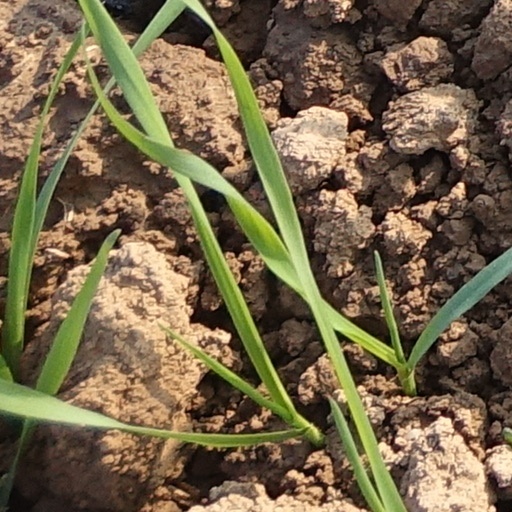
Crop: wheat